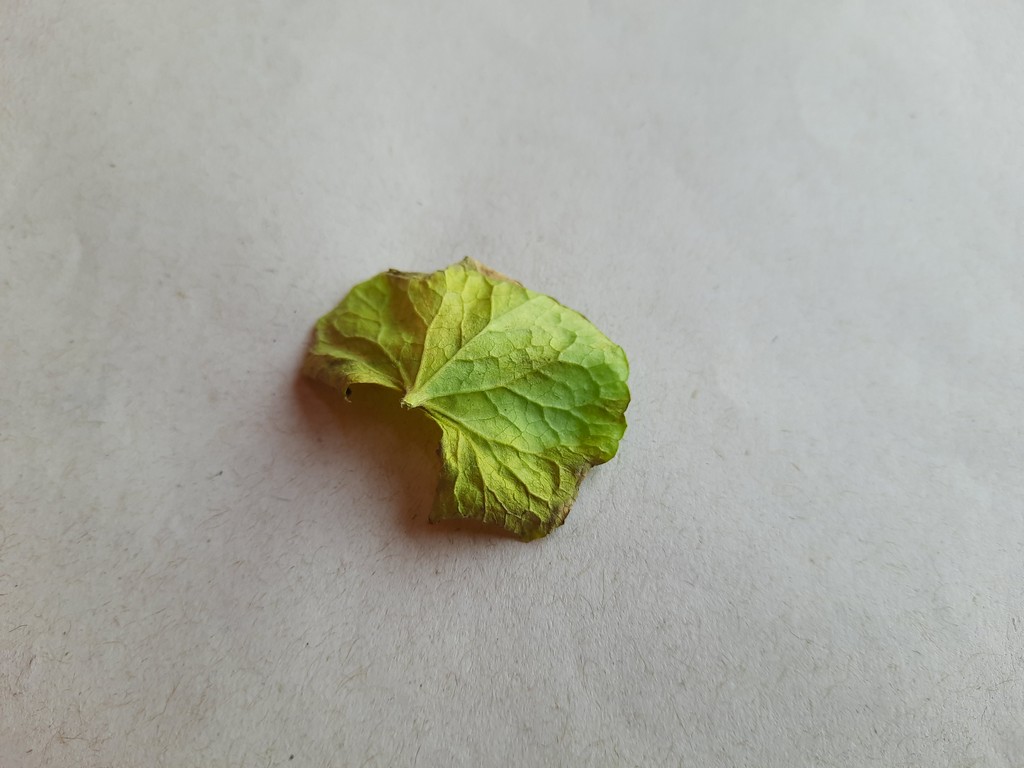
Label: Unhealthy